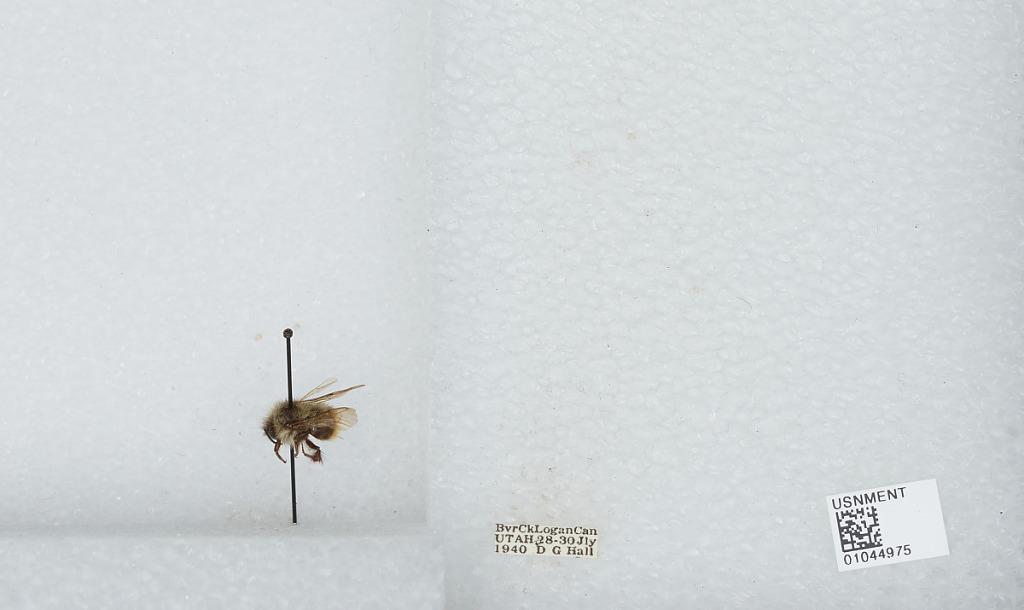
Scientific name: Bombus sp.
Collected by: D. Hall
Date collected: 1940-7-28
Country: United States
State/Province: Utah
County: Cache
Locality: Beaver Creek; Logan Canyon
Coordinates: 41.9244, -111.561